Morića Han

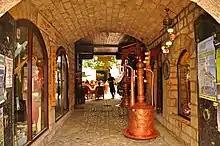
Morića Han's entrance.

Morića Han is a han (a roadside inn) originally built in 1551 in Sarajevo, Ottoman Empire (now Bosnia and Herzegovina). After a fire in 1697 it was reconstructed in its current form. Morića Han is one of the buildings which were financed by and belonged to Gazi Husrev-Beg's endowment (Vakuf). It is the only surviving han in Sarajevo. It is located in Baščaršija, Sarači street, in Stari Grad.